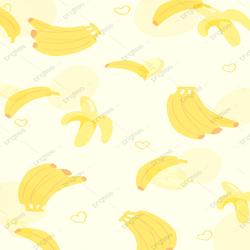
Label: Banana